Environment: real
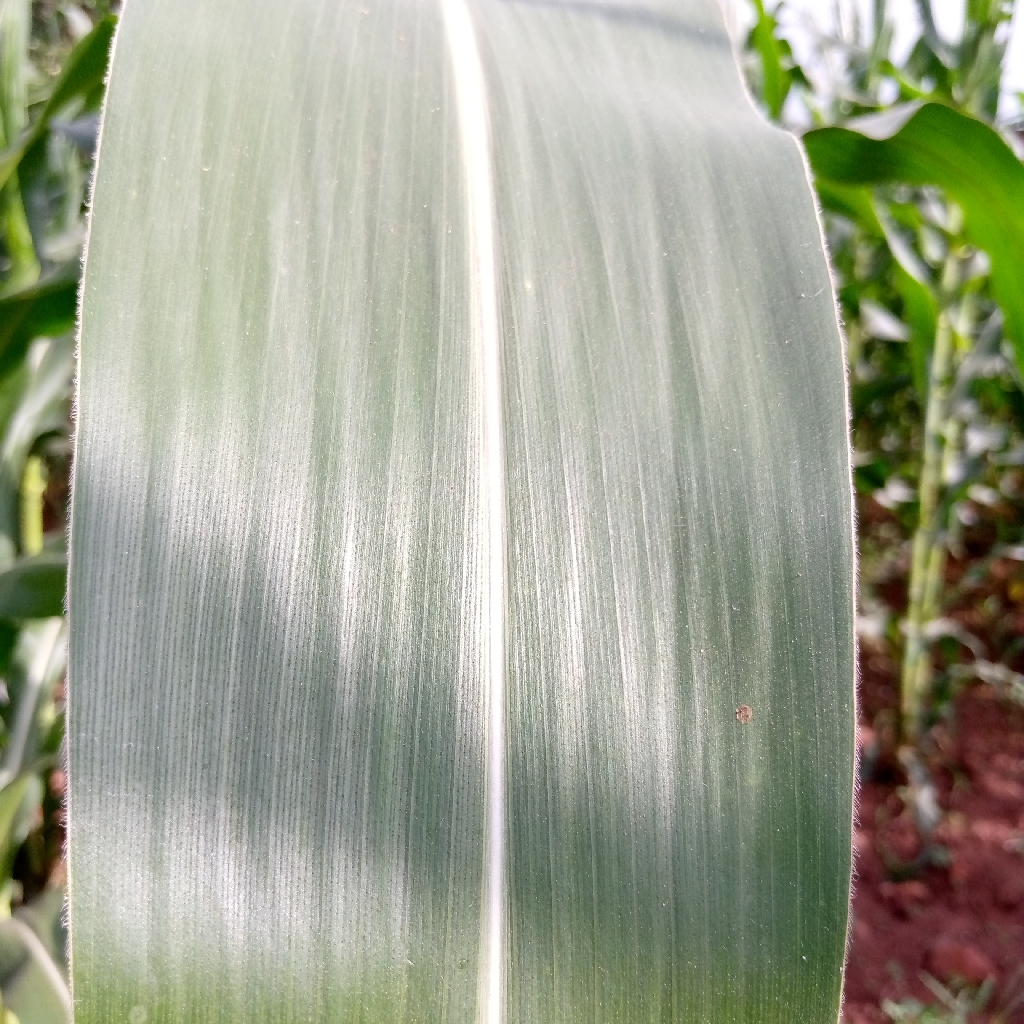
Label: healthy